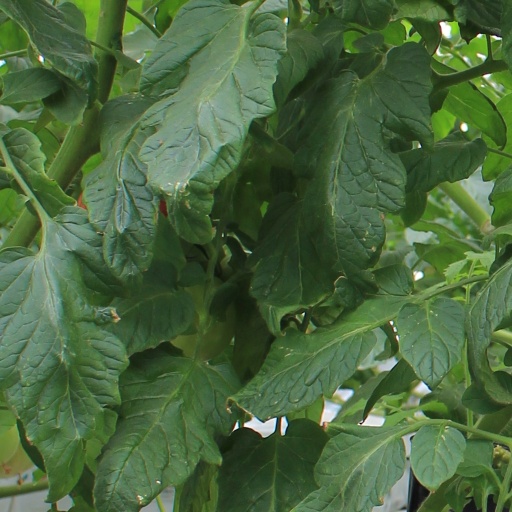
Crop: tomato